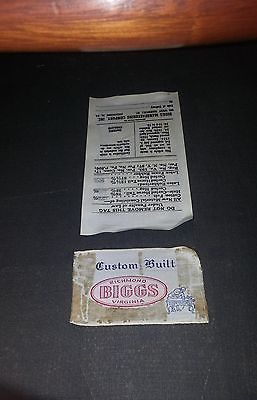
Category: chair